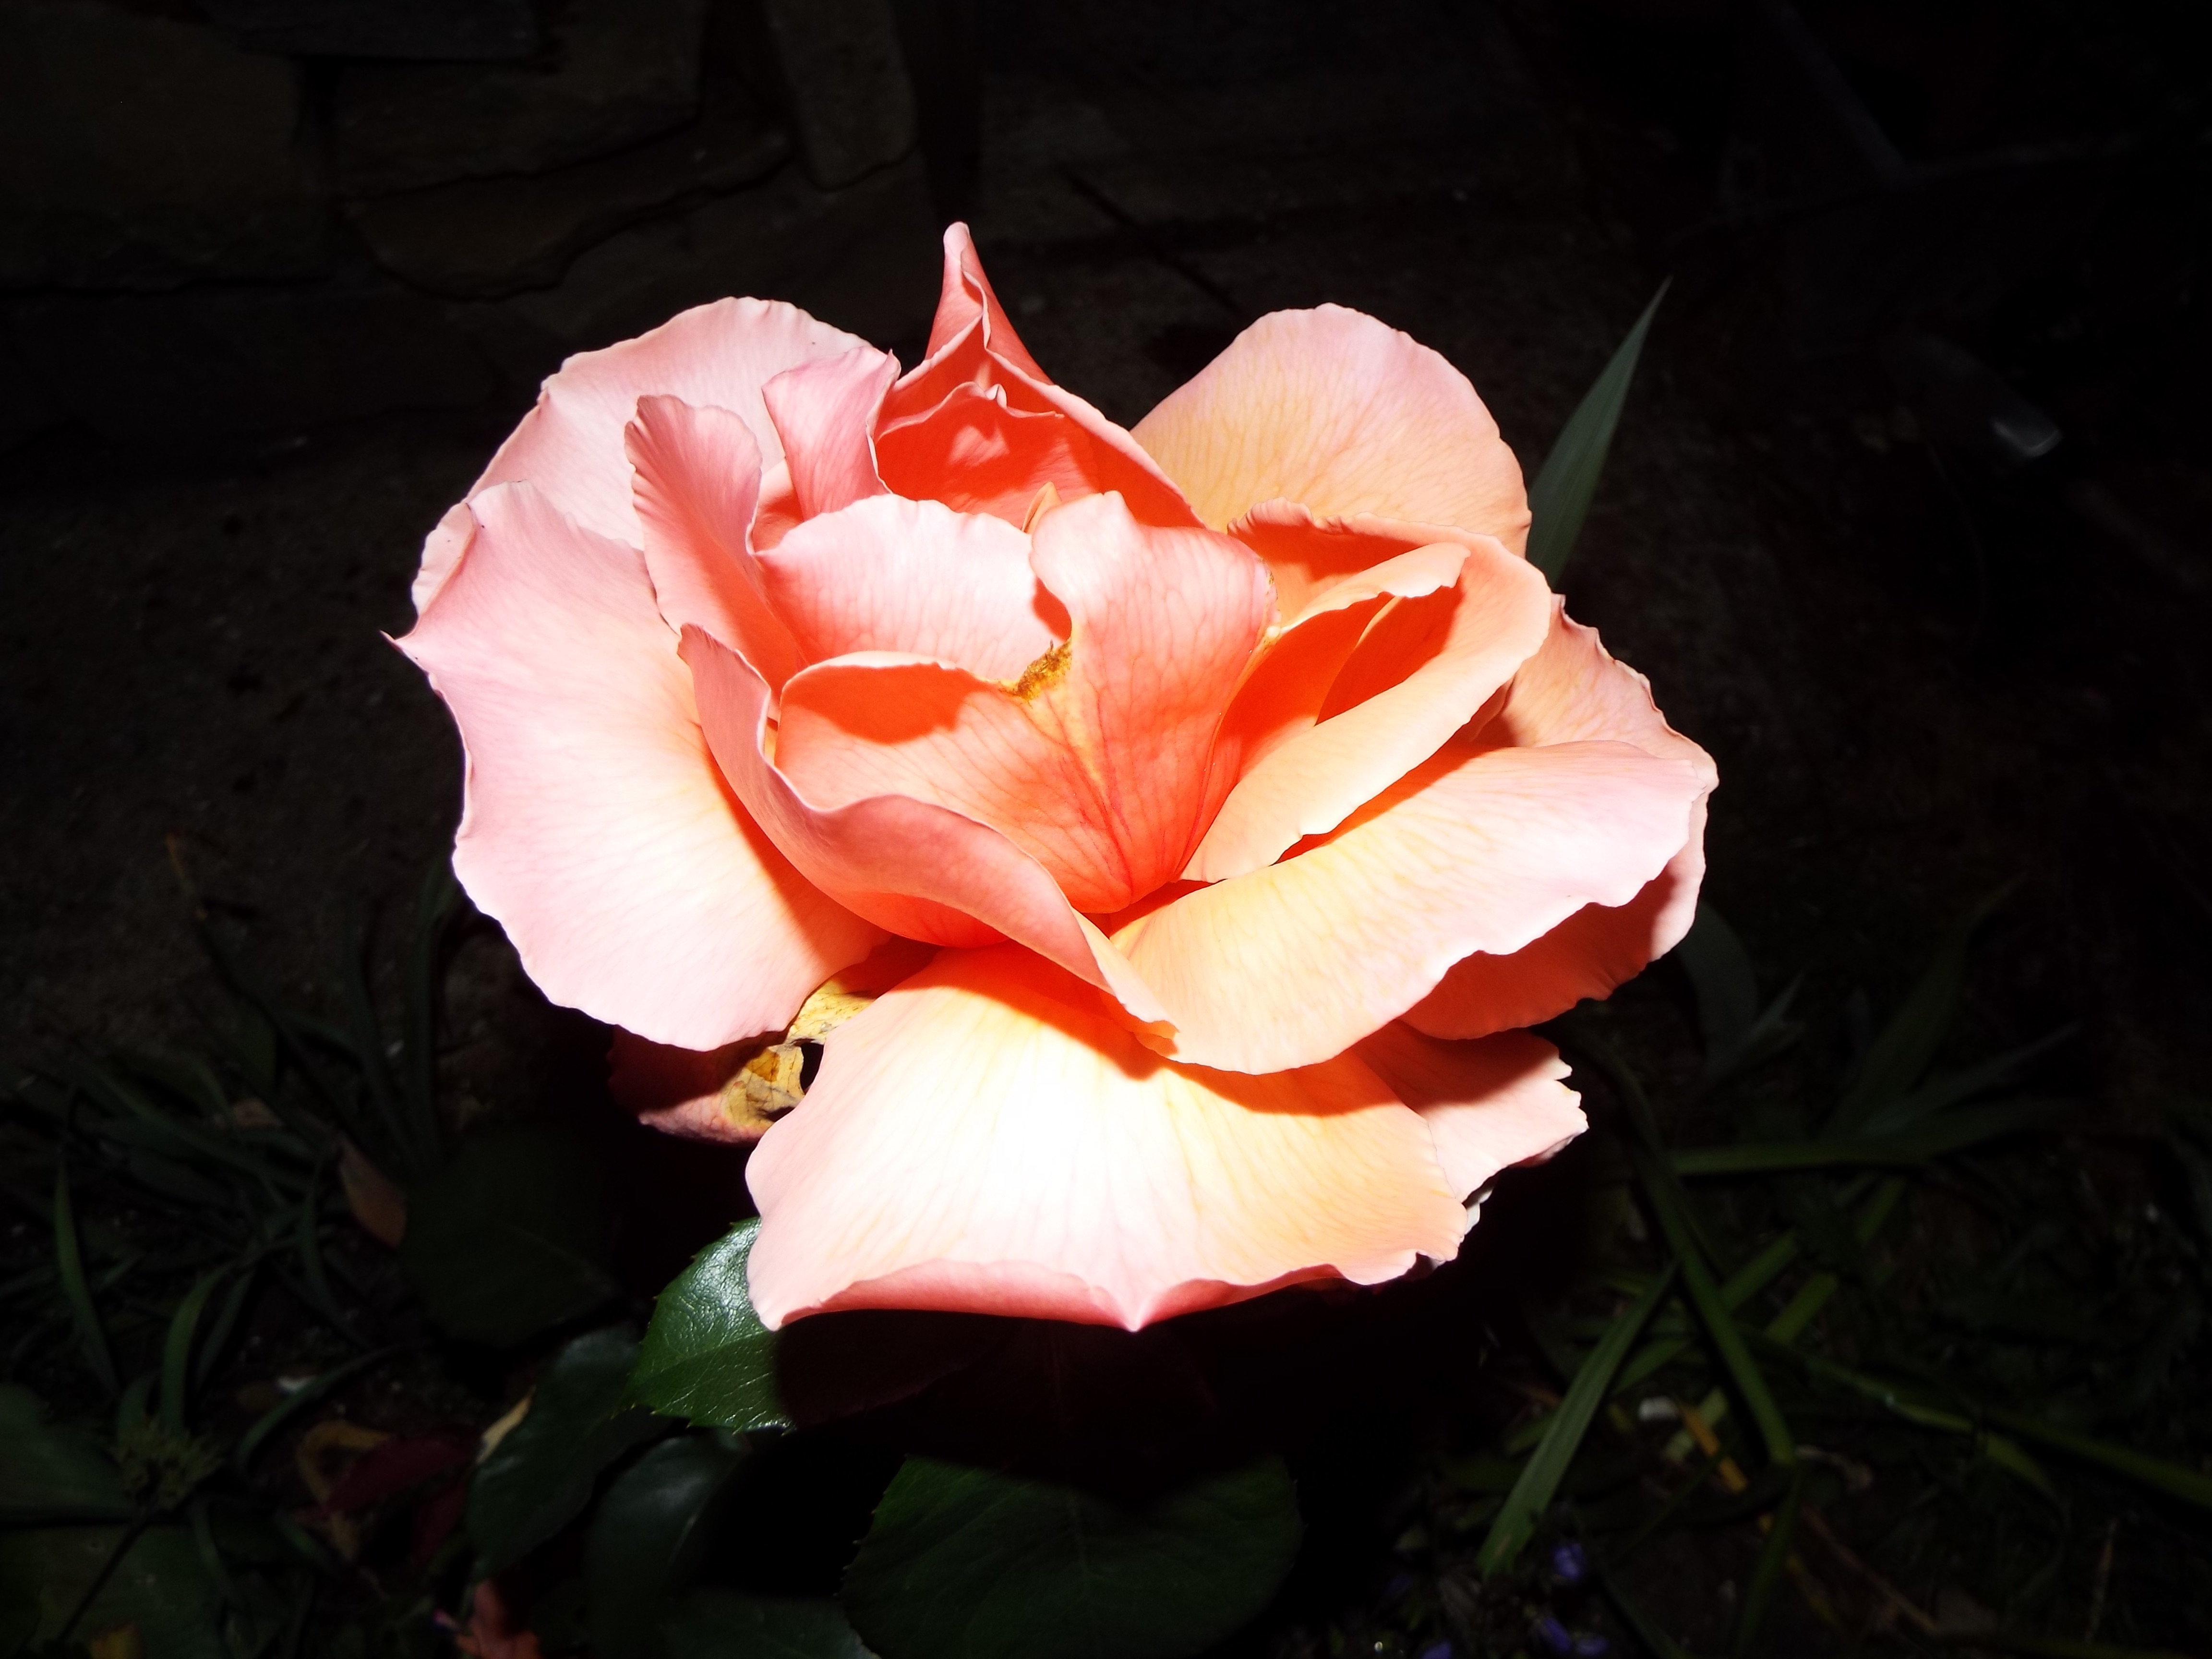
plant, flower, petal, rose, red, pink, flora, floribunda, macro photography, flowering plant, garden roses, rose family, land plant, rose order